Germán Londoño

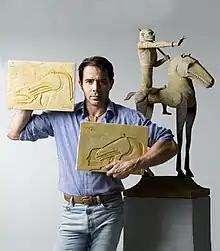
Germán Londoño in 2014. Pintor Escultor y dibujante (Sculptor, painter and draughtsman)

Germán Londoño (born October 12, 1961, in Medellín, Colombia), is a Colombian painter, draftsman and sculptor. He studied in the Libe de Zulátegui Arts Academy in Medellín, Colombia and as a Master in Lithography at the Scuola Internazionale d' Arte IL Bisonte, Florence, Italy.